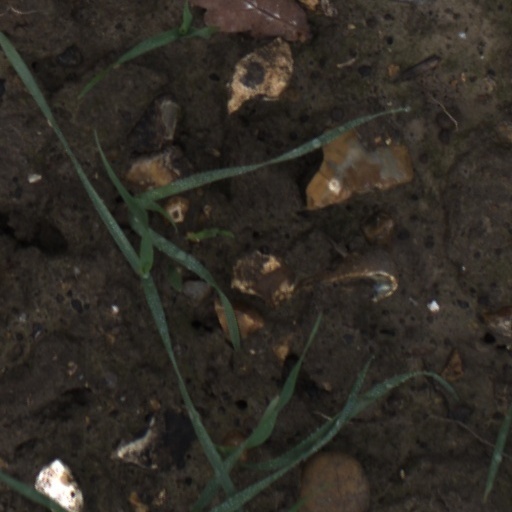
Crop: wheat